Pellissier Building and Wiltern Theatre

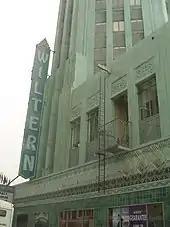
The façade of the building

The entrance to the Wiltern Theatre is flanked by large vertical neon signs, while patrons approach the ticket booth set back among colorful terrazzo paving. The Wiltern's interior was designed by G. Albert Lansburgh and is renowned for its Art Deco design containing decorative plaster and tile work along with colorful murals painted by Anthony Heinsbergen. The most dramatic element of the design is the sunburst on the ceiling of the auditorium, with each ray its own Art Deco skyscraper—Lansburgh's vision of the future of Wilshire Boulevard. When the Wiltern first opened, it also housed the largest theater pipe organ in the western United States.